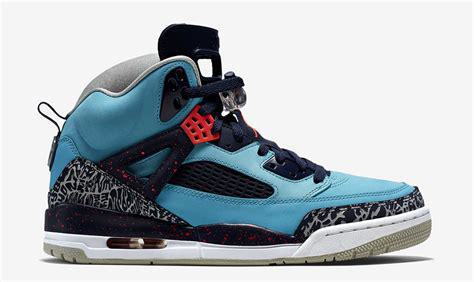
Brand: Jordan
Model: Spizike